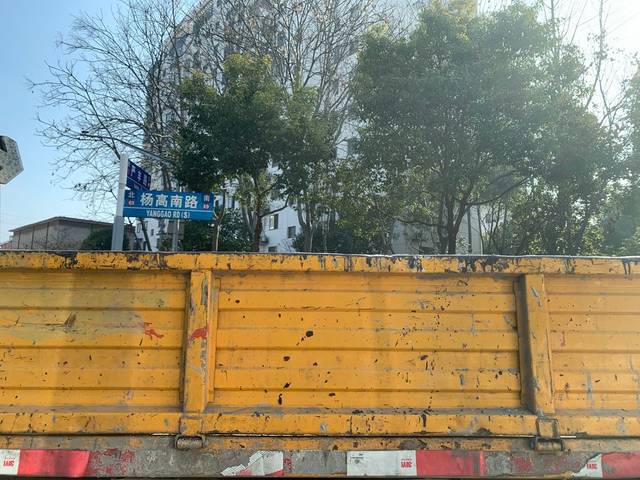
Region: China
Coordinates: 31.194, 121.521